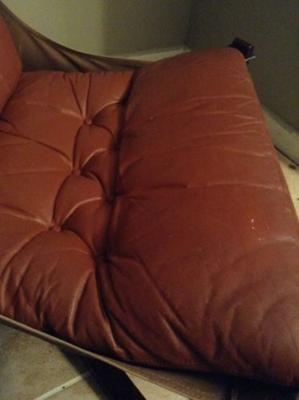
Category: chair